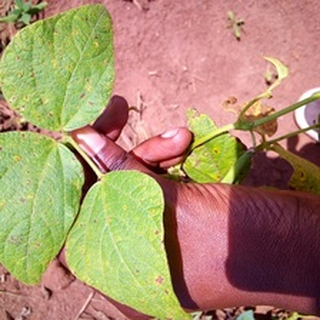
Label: bean_rust